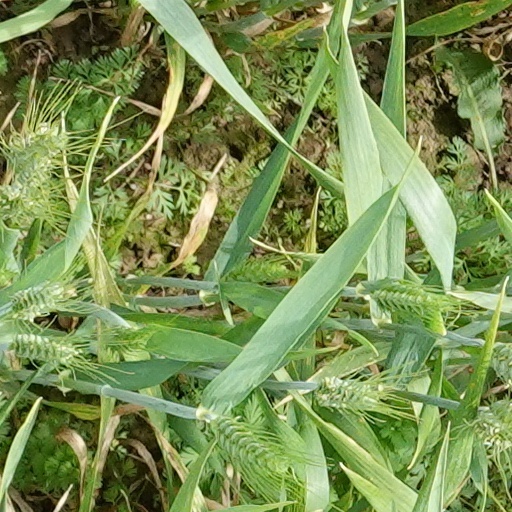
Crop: wheat